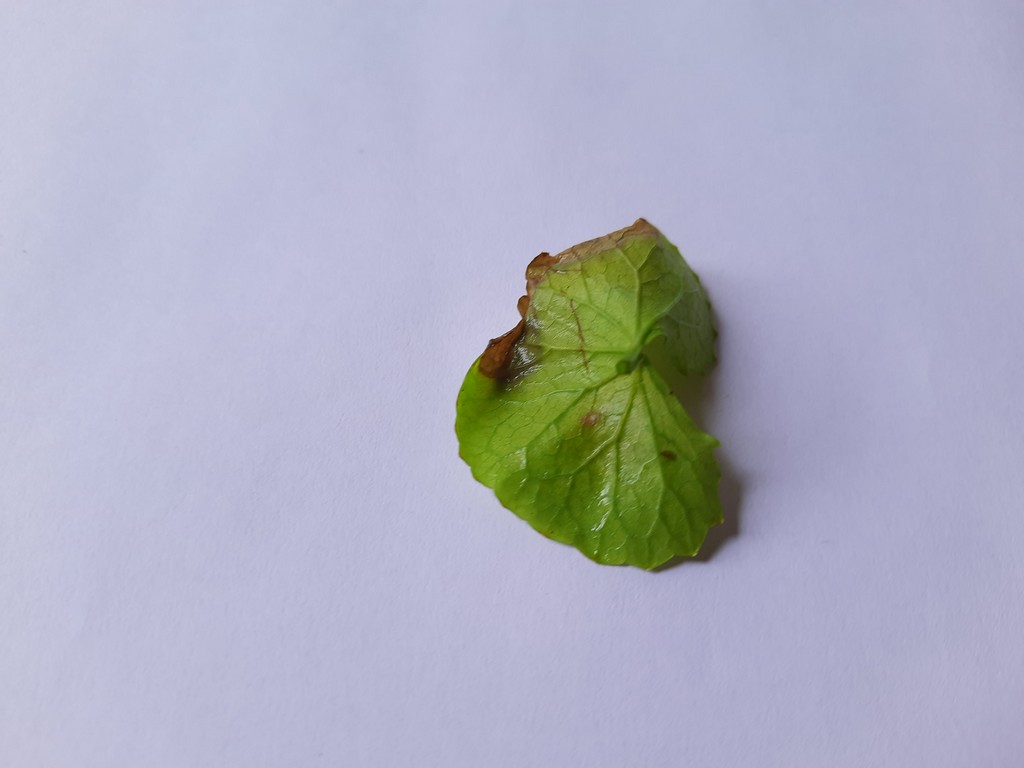
Label: Unhealthy